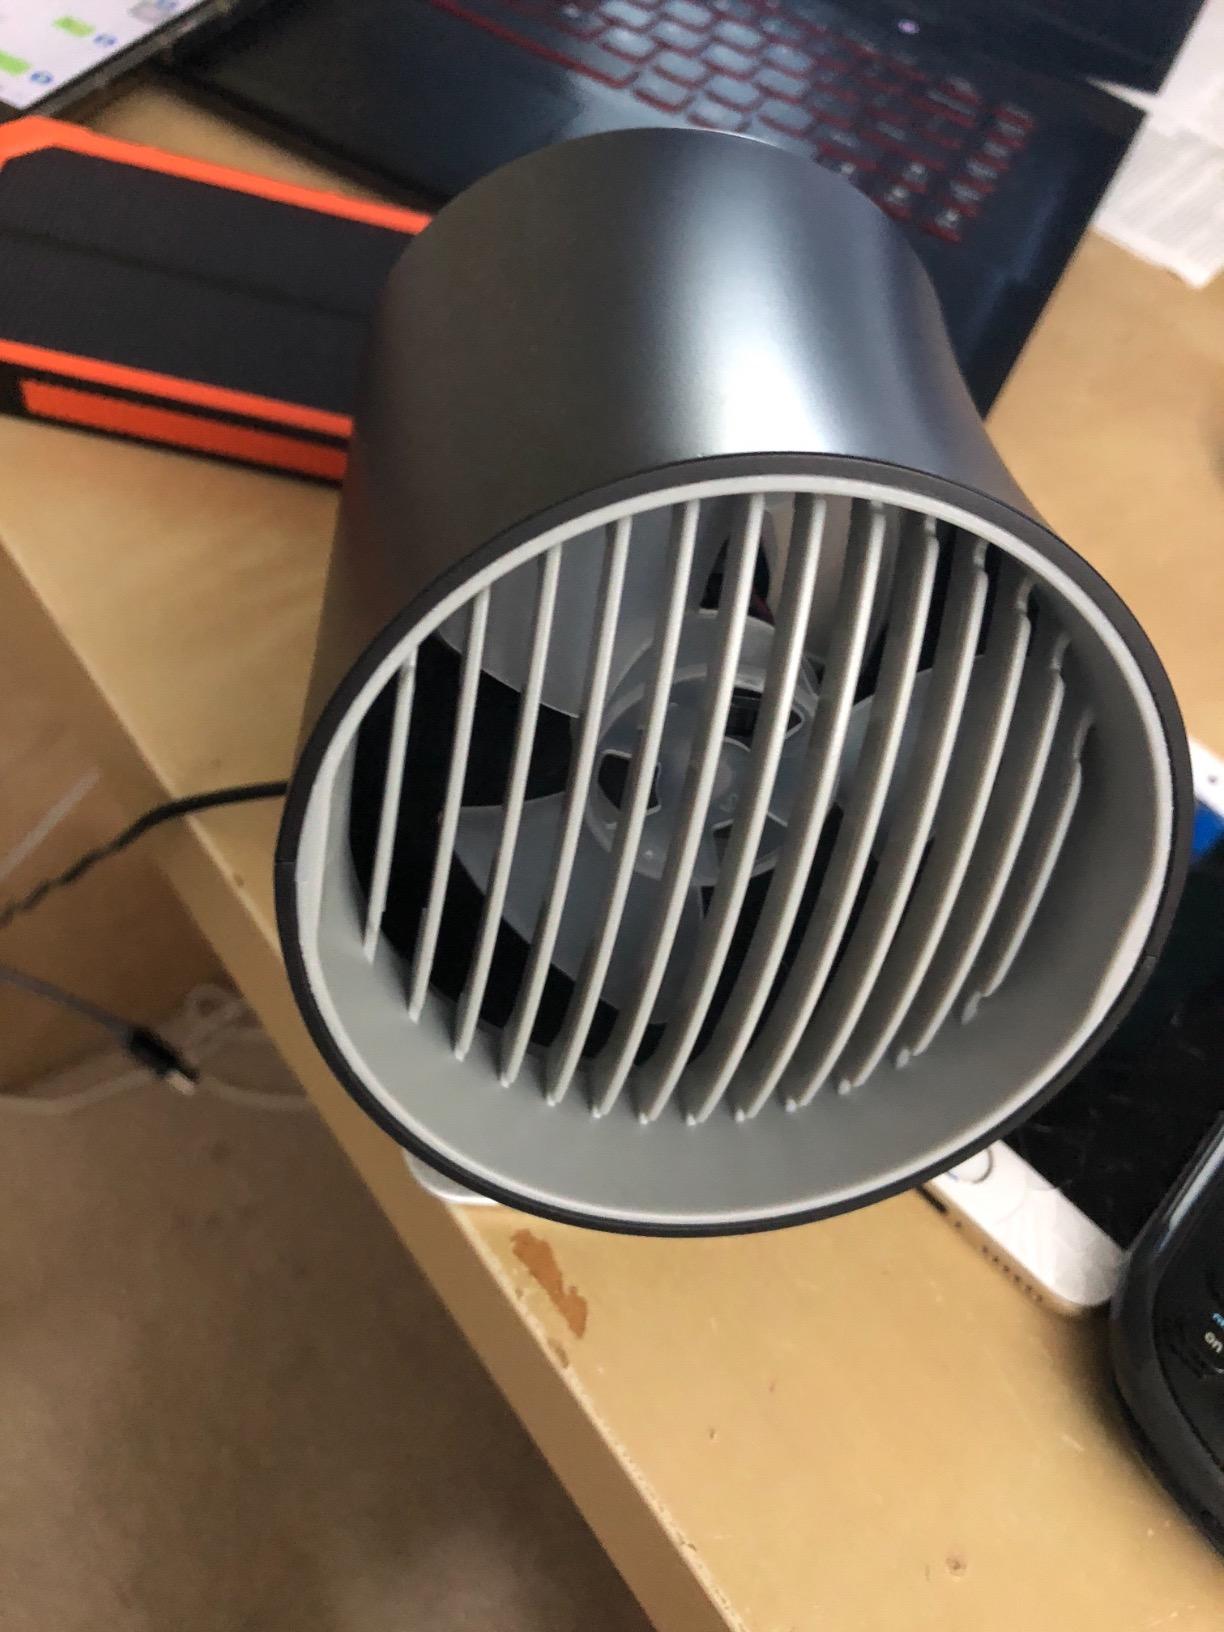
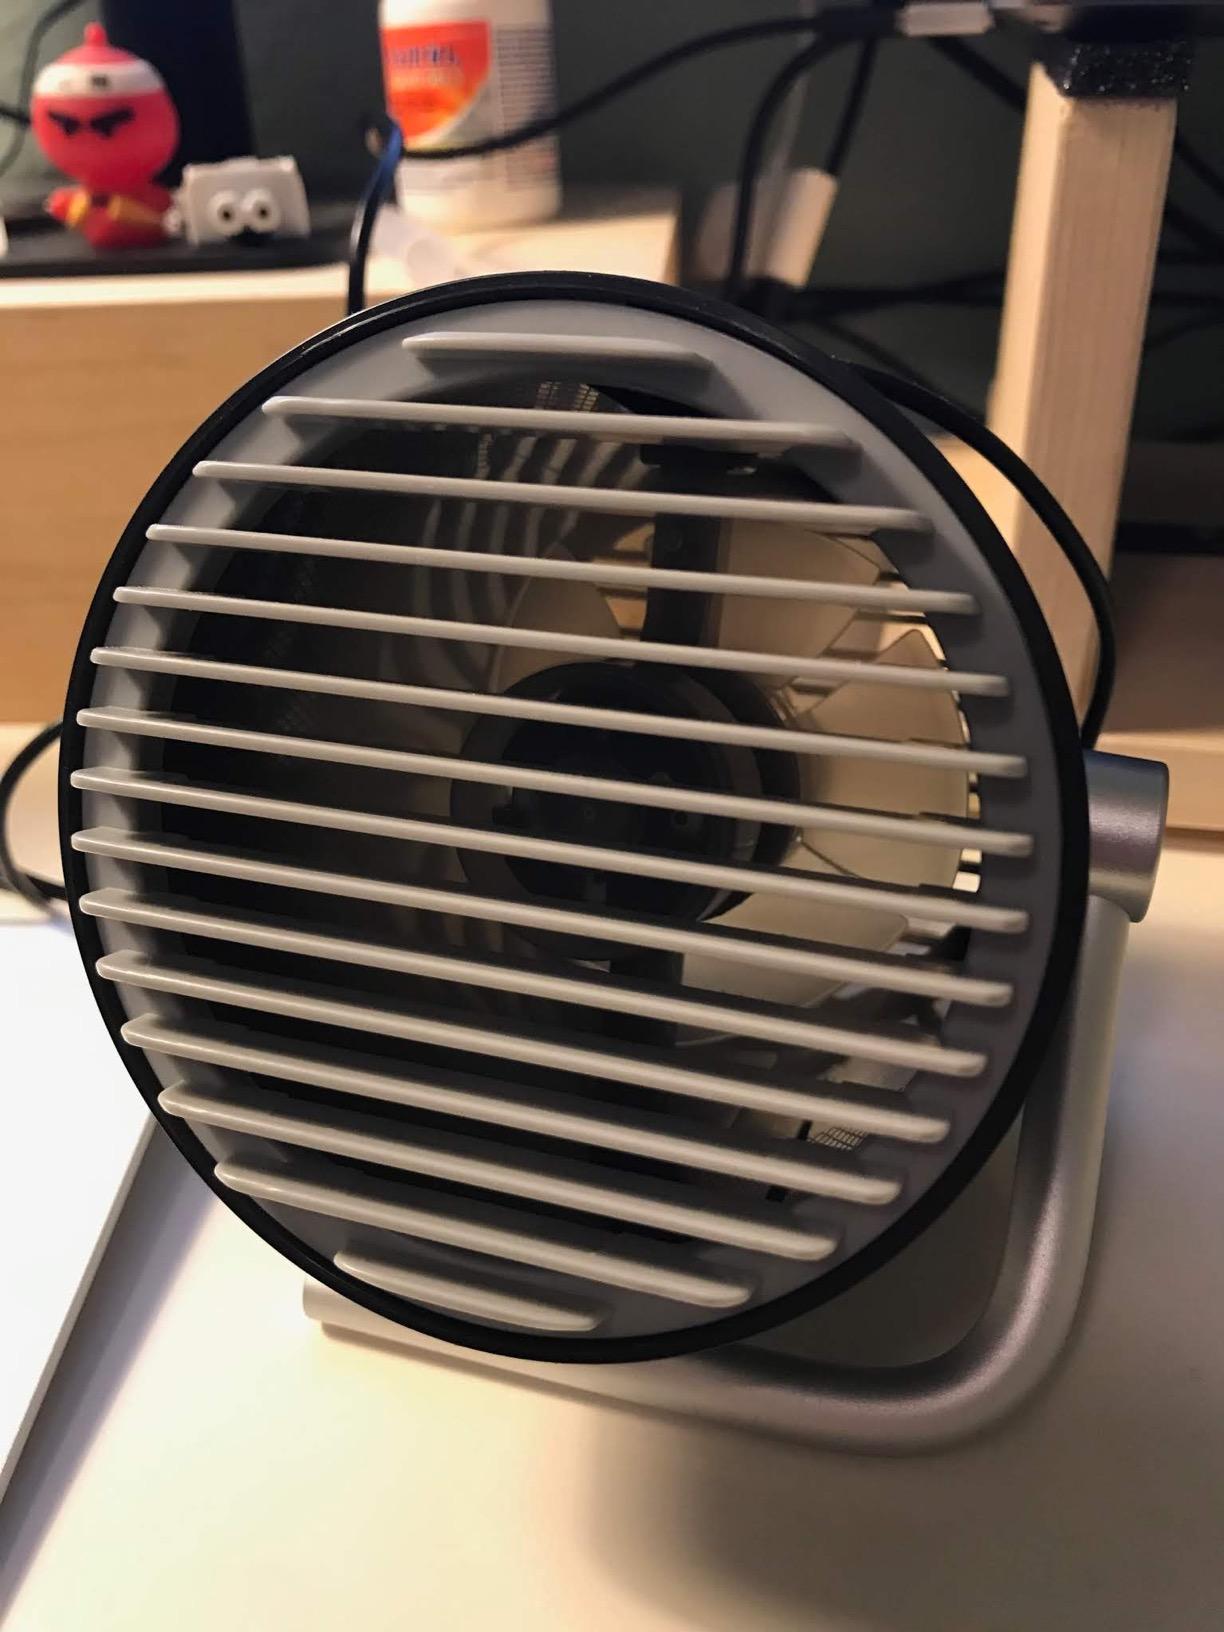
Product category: fan
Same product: no